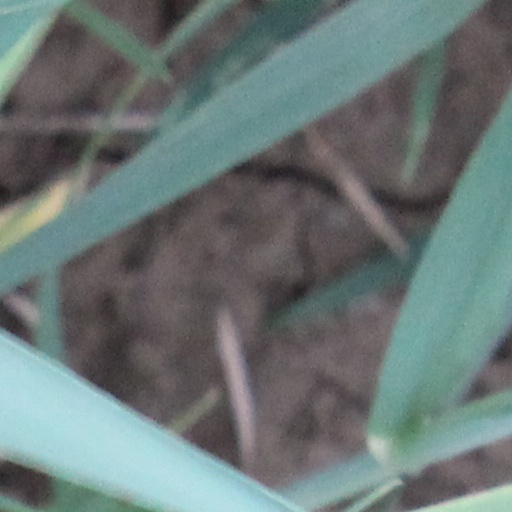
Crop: wheat